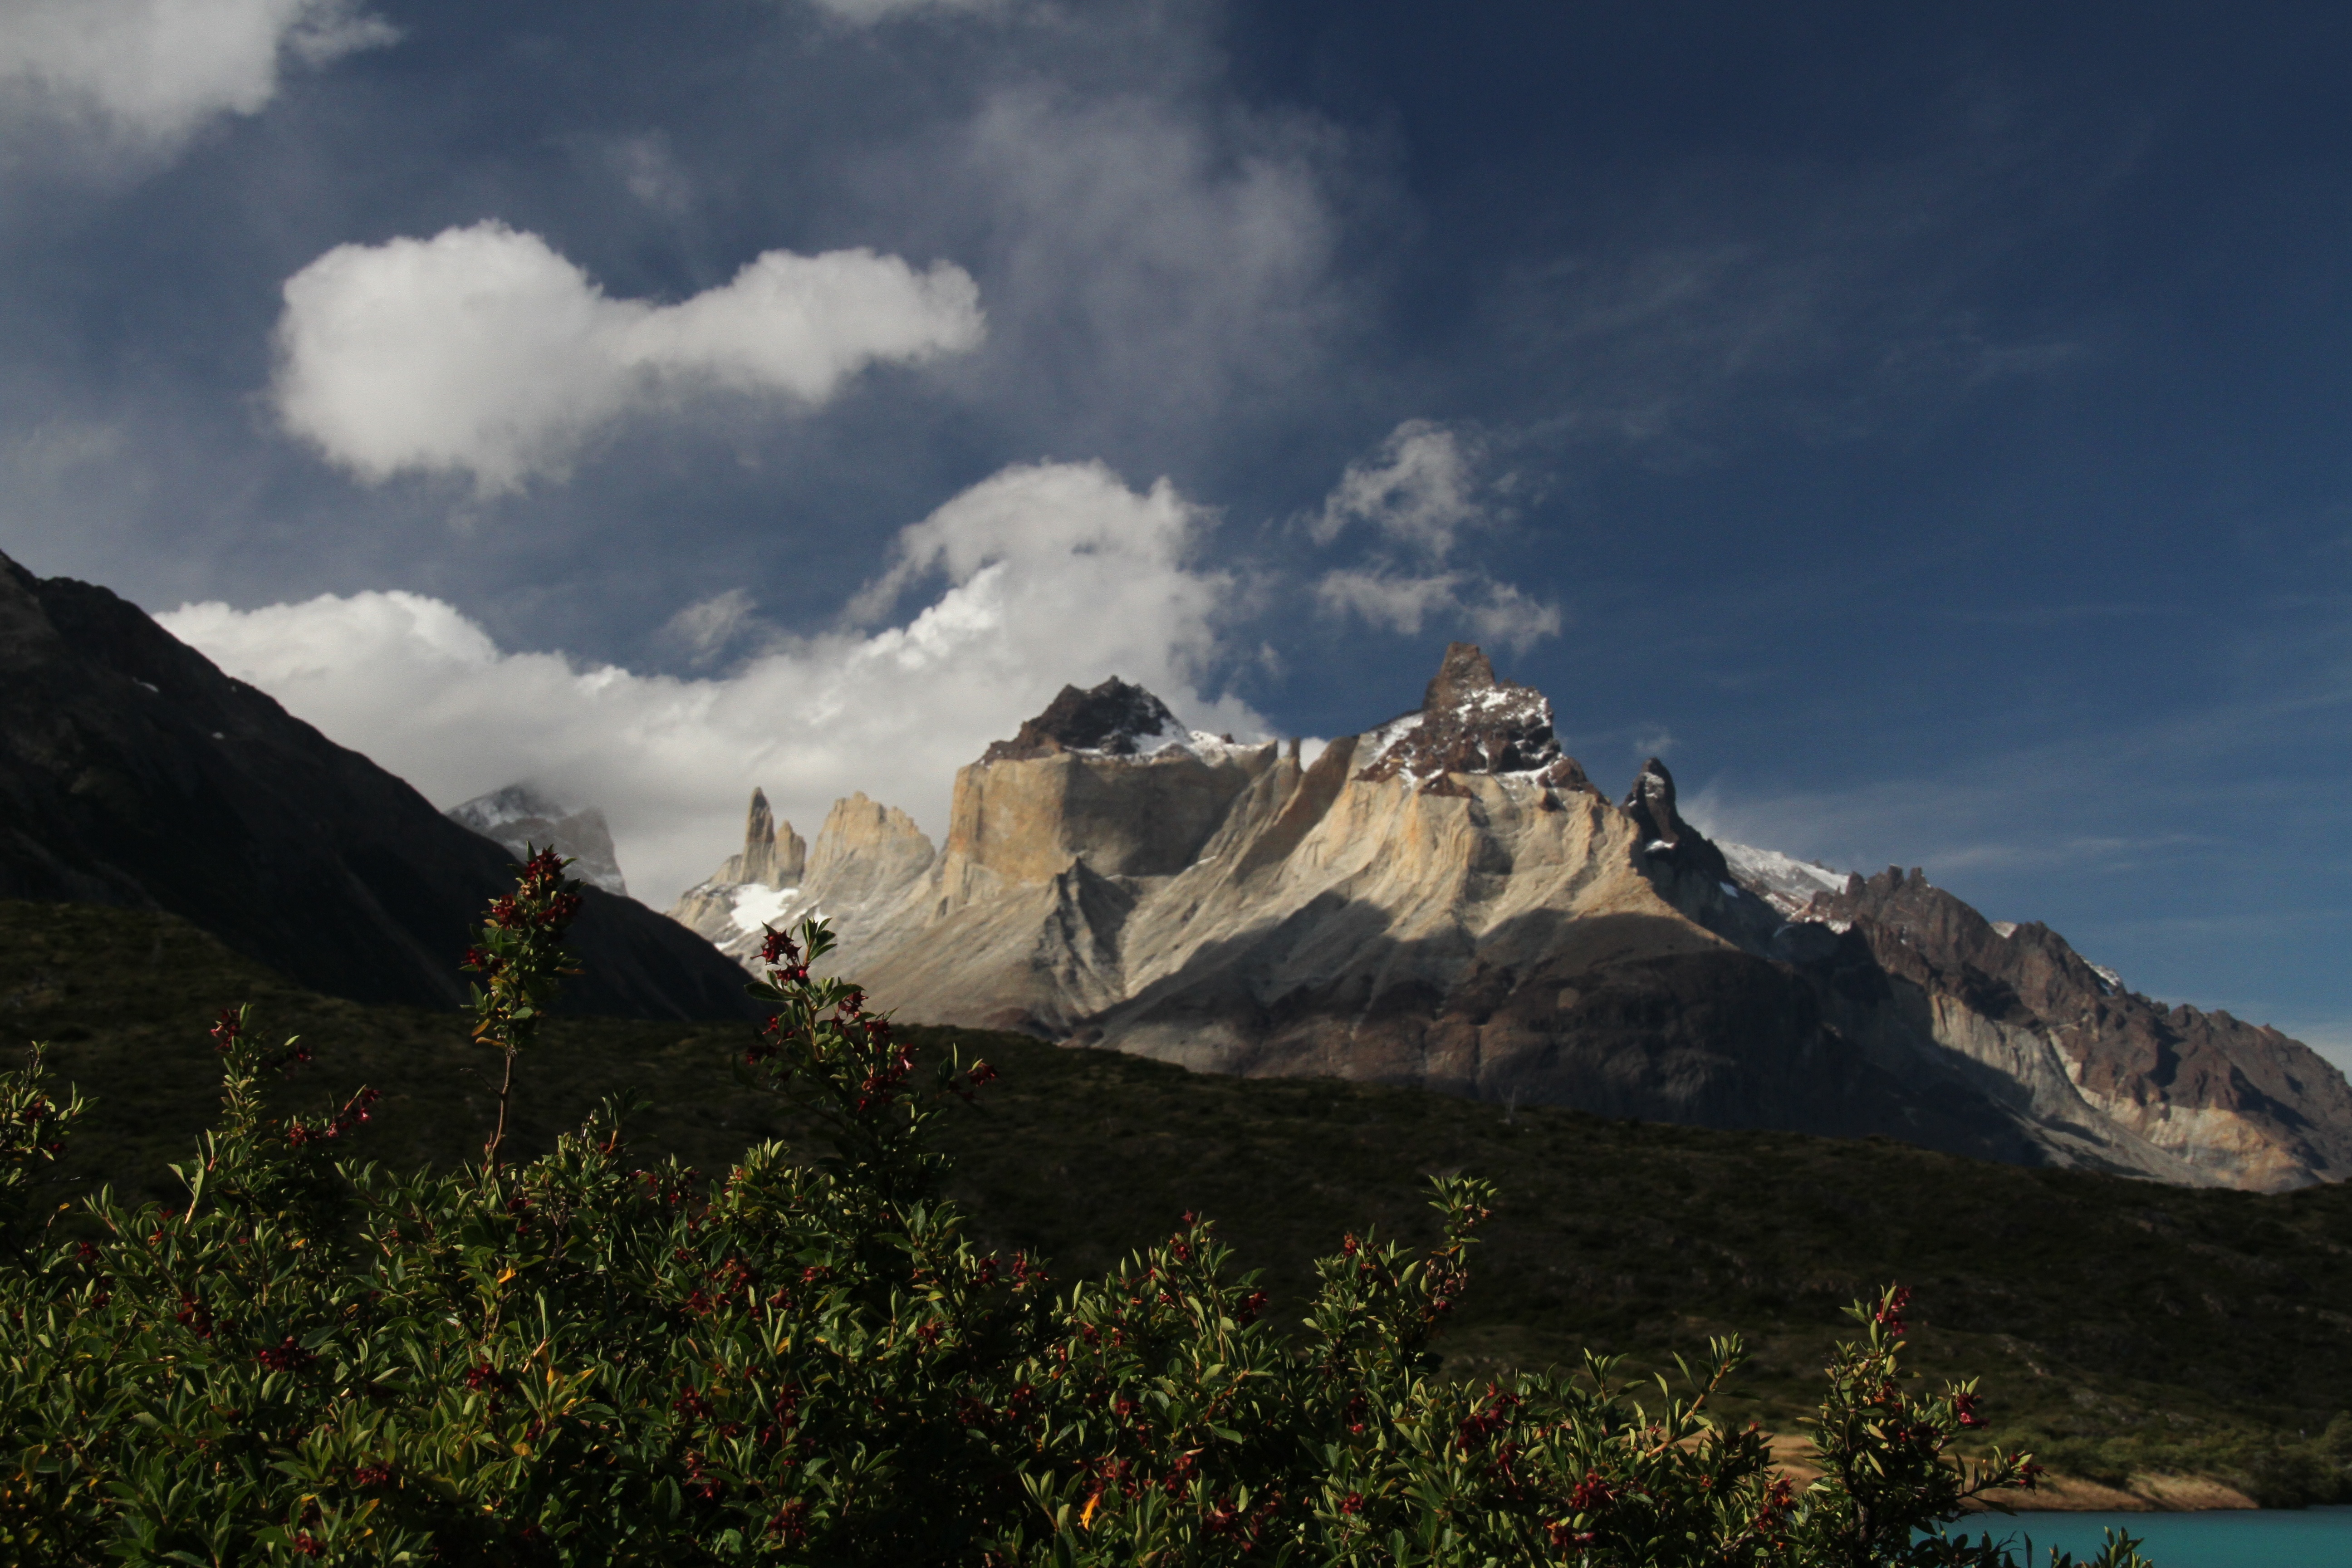
landscape, nature, wilderness, mountain, cloud, sky, hill, valley, mountain range, park, terrain, ridge, chile, outdoors, national, trekking, alps, plateau, patagonia, torres, landform, adventure travel, paine, geographical feature, mountainous landforms